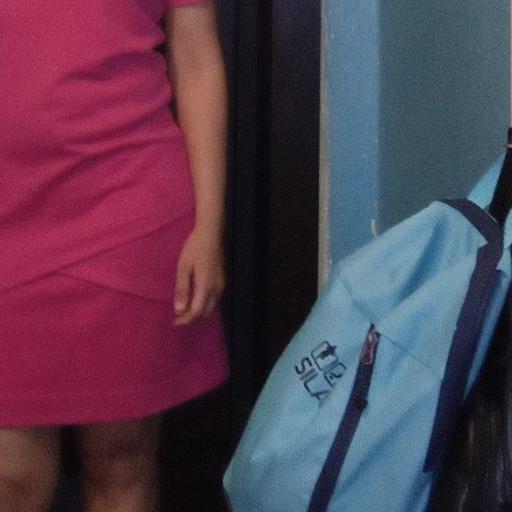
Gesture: no_gesture